Confucianism

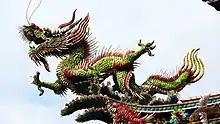
The dragon is one of the oldest symbols of Chinese religious culture. It symbolises the supreme godhead, "Di" or "Tian", at the north ecliptic pole, around which it coils itself as the homonymous constellation. It is a symbol of the "protean" supreme power which has in itself both yin and yang.

"Li" embodies the entire web of interaction between humanity, human objects, and nature. Confucius includes in his discussions of "li" such diverse topics as learning, tea drinking, titles, mourning, and governance. Xunzi cites "songs and laughter, weeping and lamentation... rice and millet, fish and meat... the wearing of ceremonial caps, embroidered robes, and patterned silks, or of fasting clothes and mourning clothes... spacious rooms and secluded halls, soft mats, couches and benches" as vital parts of the fabric of "li".